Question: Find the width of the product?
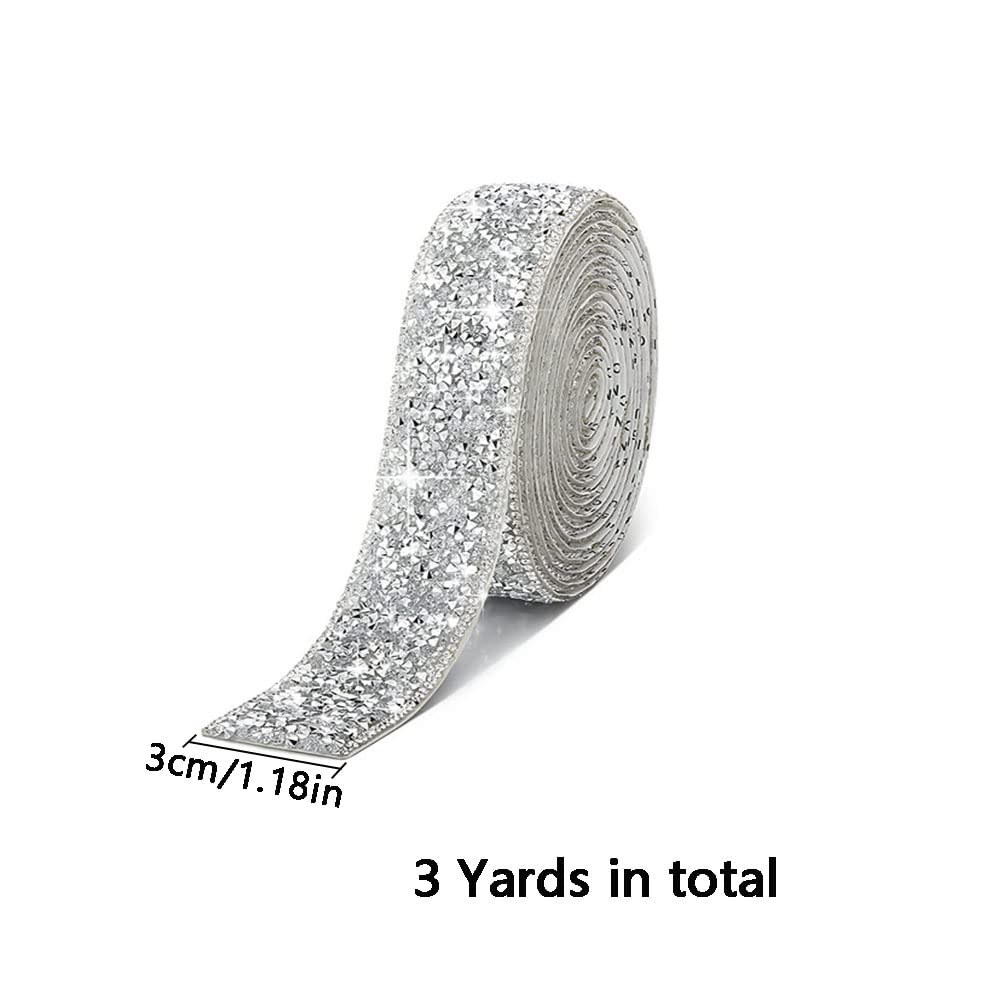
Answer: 3.0 centimetre